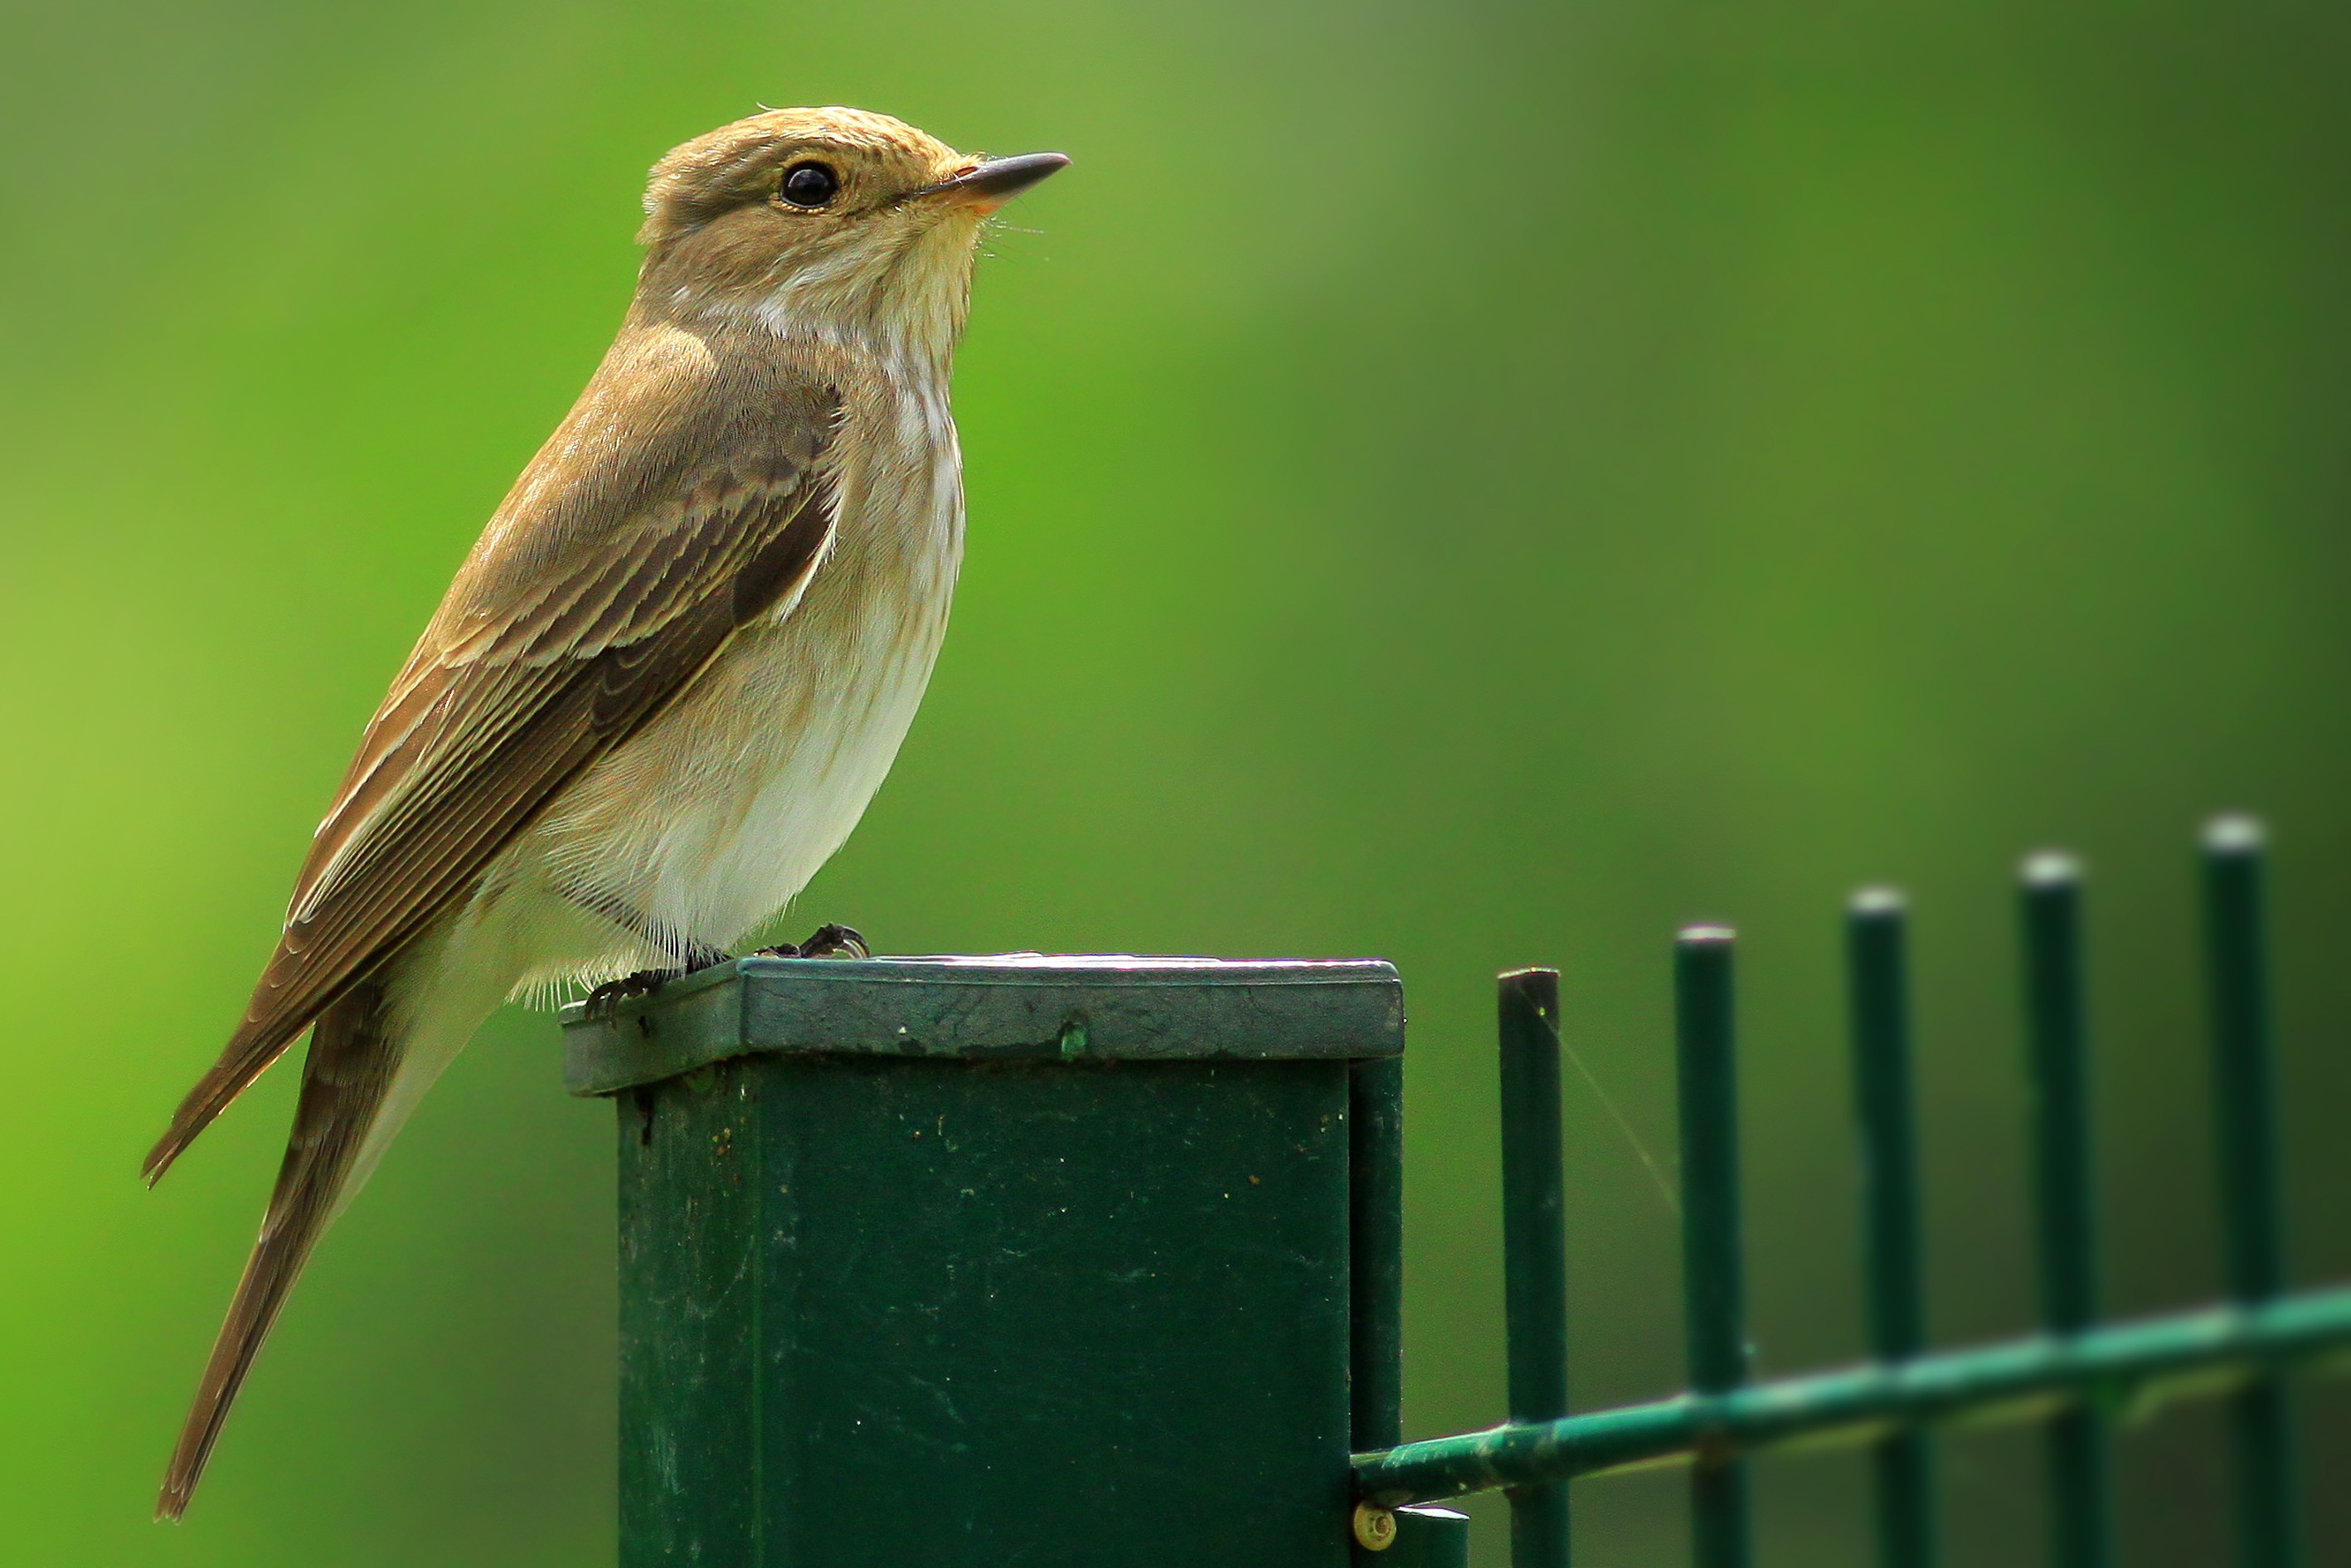
nature, branch, bird, wing, wildlife, green, beak, fauna, close up, vertebrate, finch, flycatcher, macro photography, old world flycatcher, perching bird, emberizidae, nightingale, spotted flycatcher, muscicapa